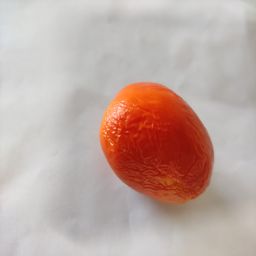
Crop: Tomato
Quality: Old